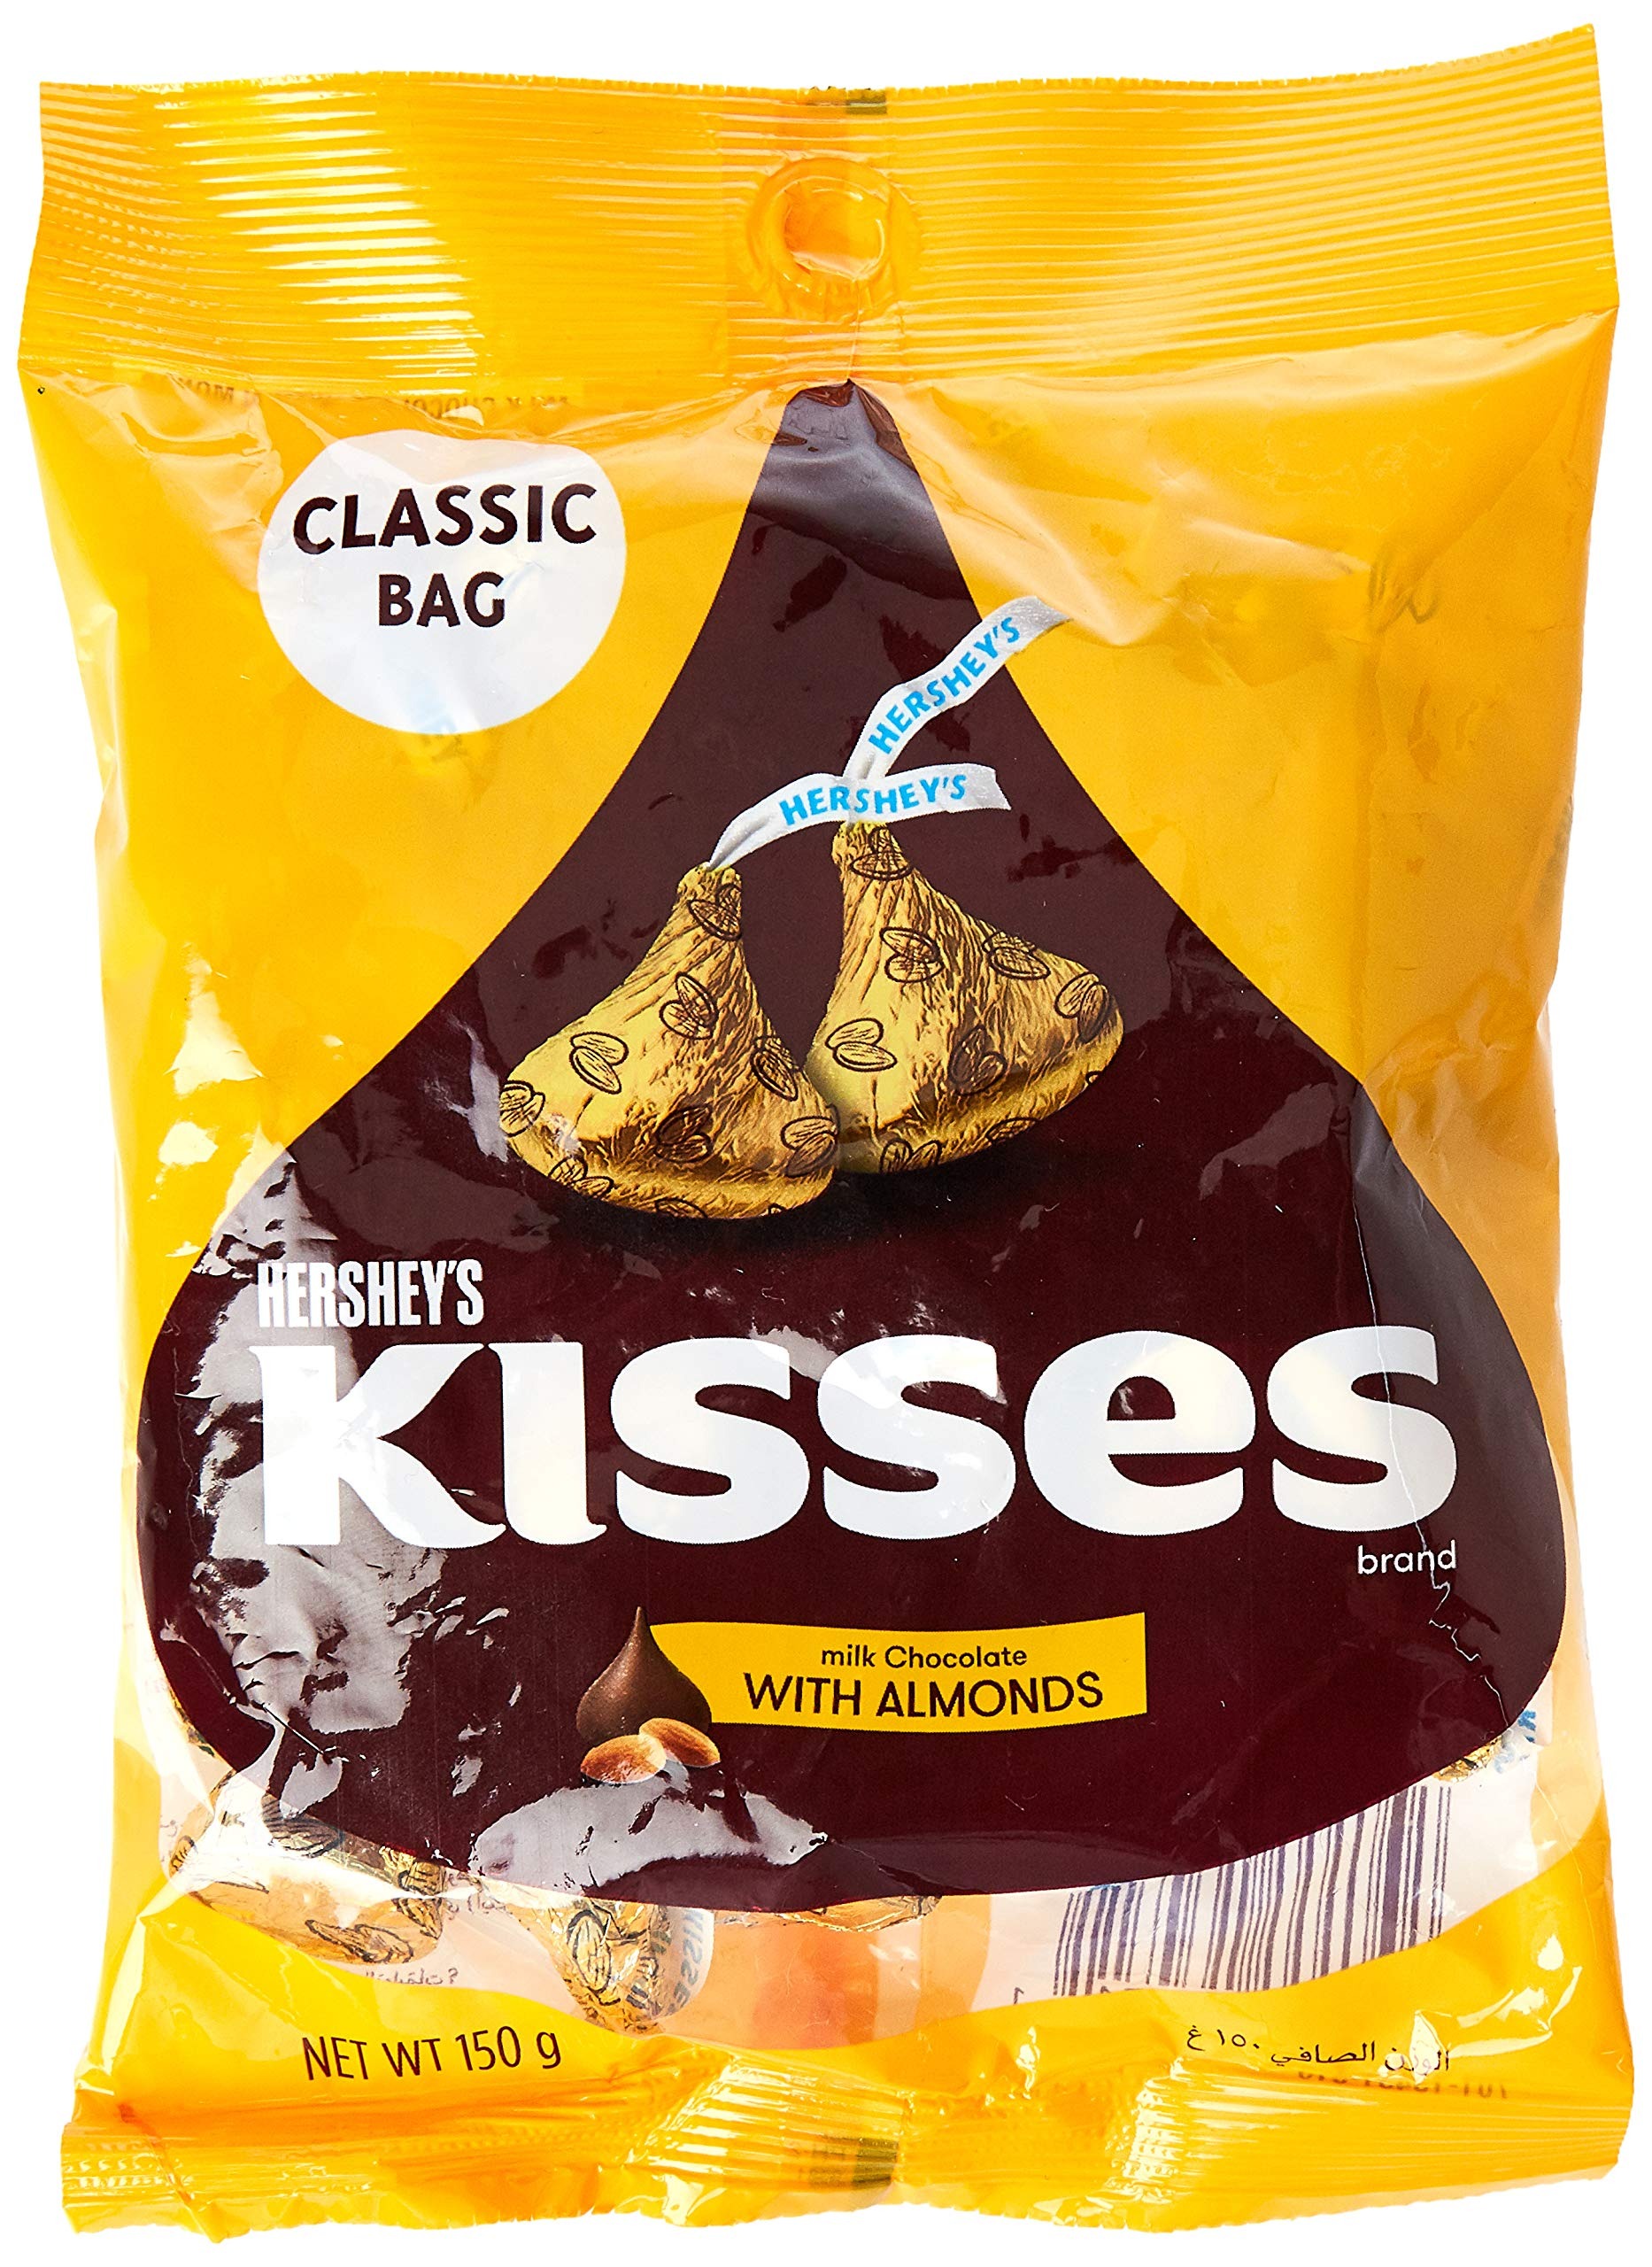
Item Name: HERSHEY'S Kisses Chocolate Candy with Almonds, 5.3 Ounce (Pack of 12)
Bullet Point 1: Kisses Milk Chocolates make a delicious treat, whether you’re saving them for yourself or sharing with friends
Bullet Point 2: Almonds add delightful crunch to these classic milk chocolates
Bullet Point 3: Individually wrapped in gold foils
Bullet Point 4: A kosher and gluten-free almond candy
Bullet Point 5: Includes 12 bags of Kisses Milk Chocolate with Almonds (5.3-Ounce bags)
Value: 63.6
Unit: ounce

Price: 5.84